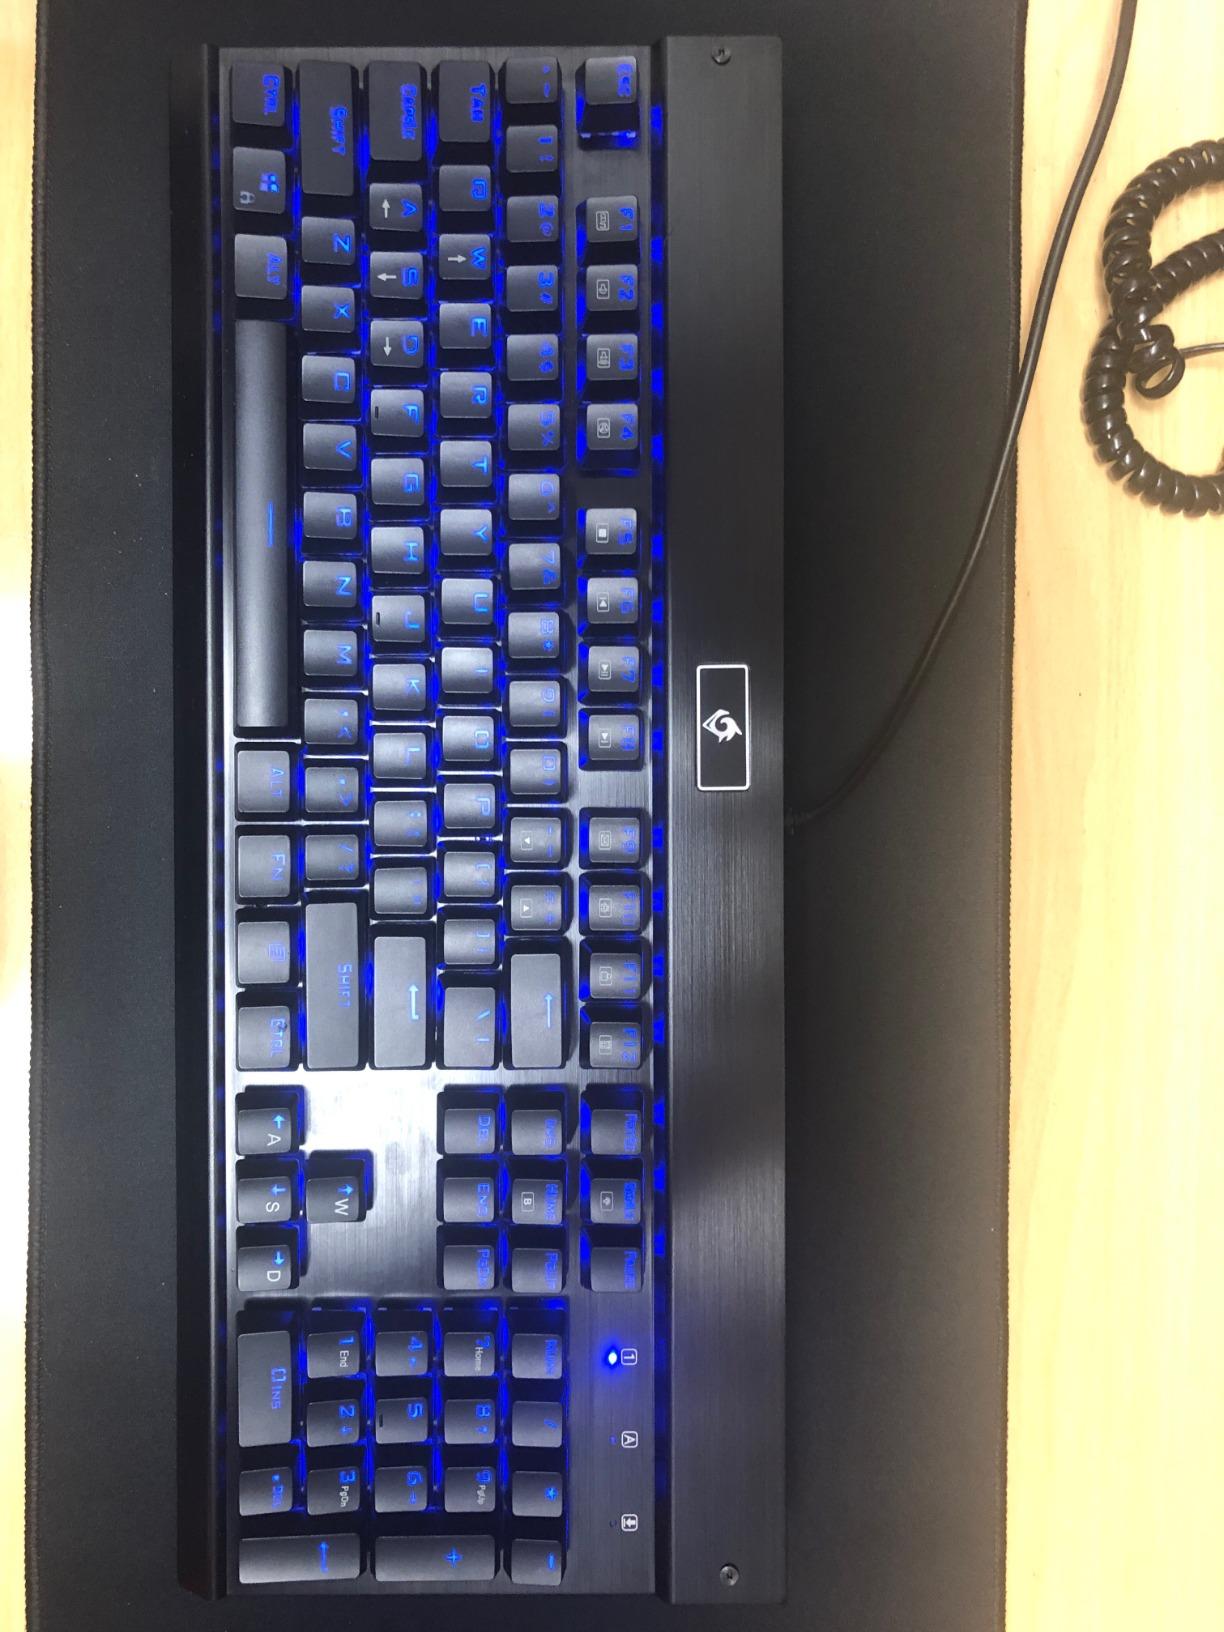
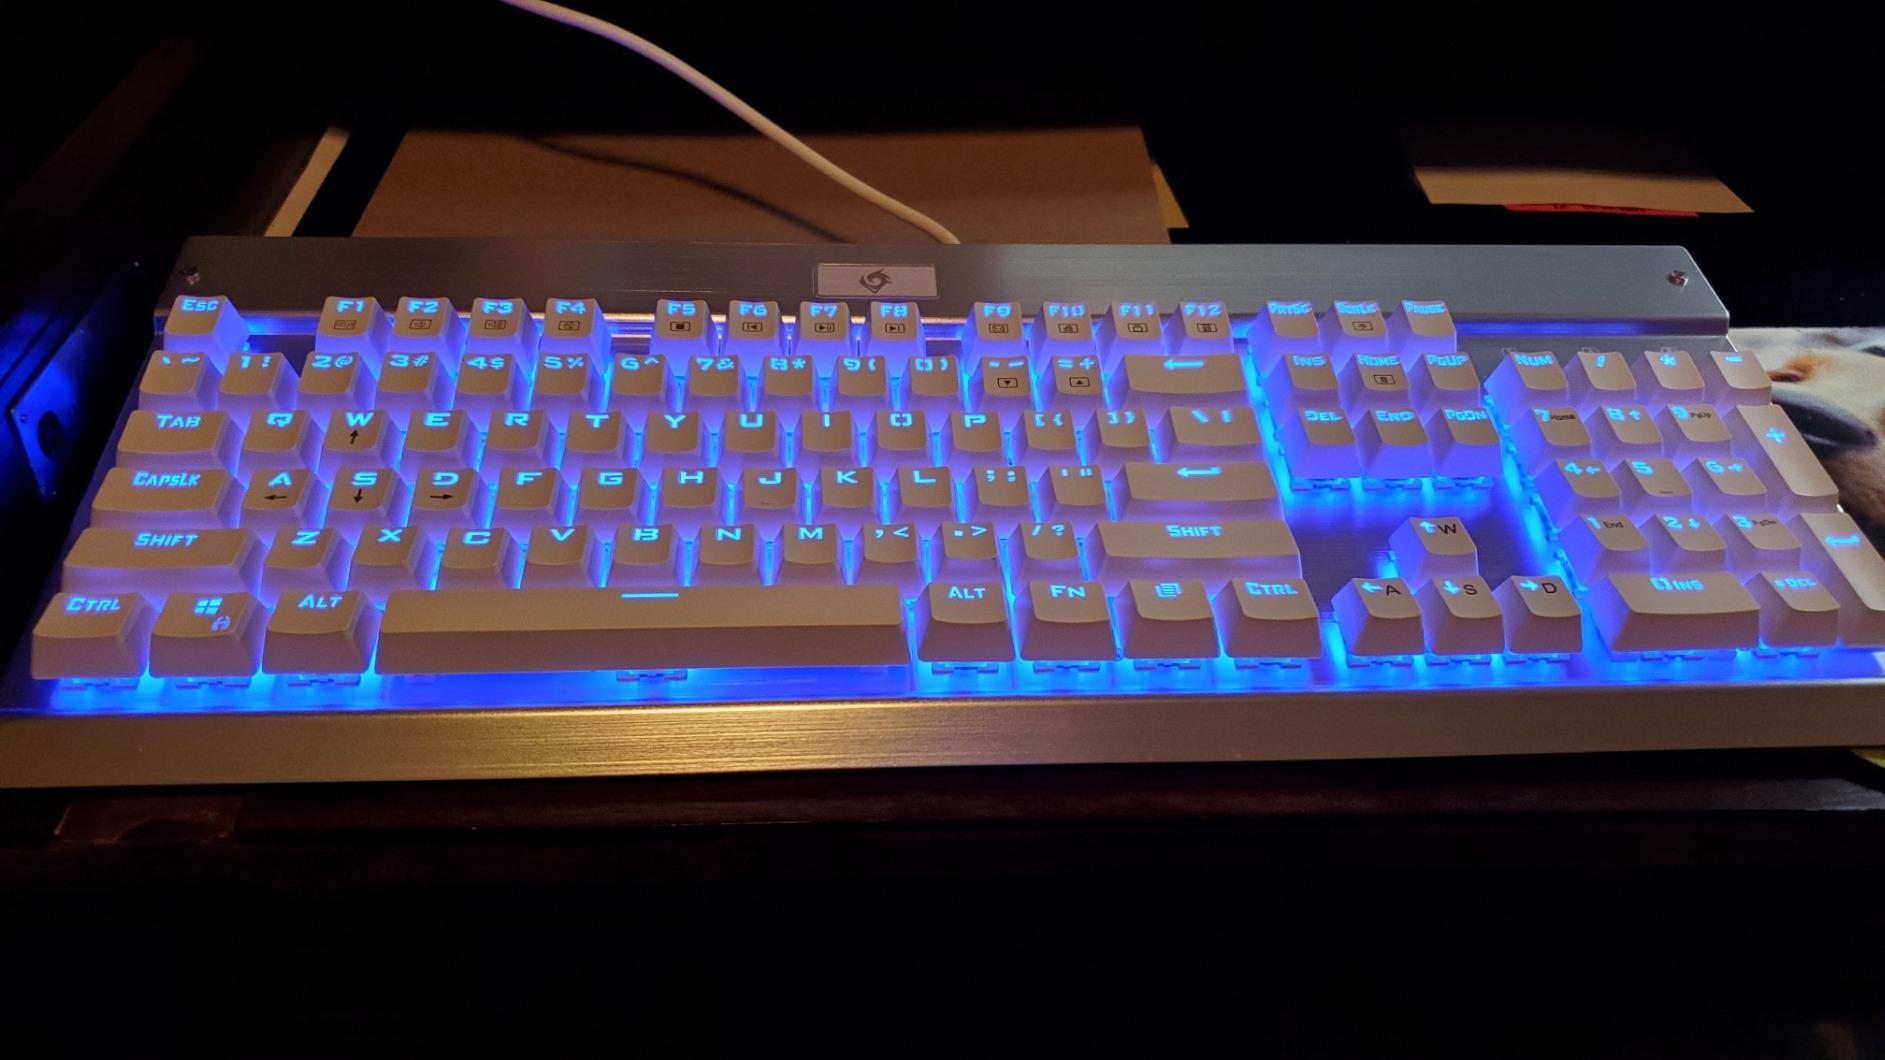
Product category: keyboard
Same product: no